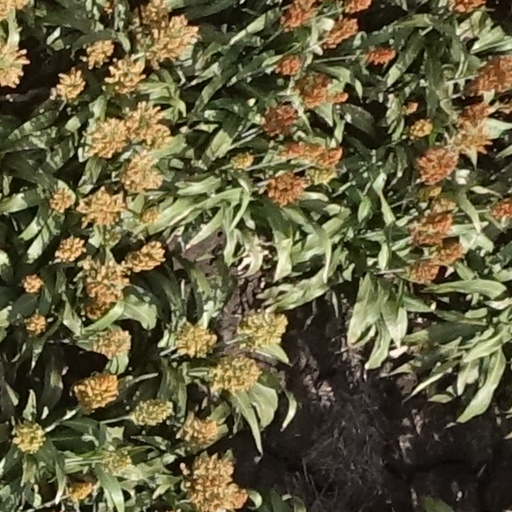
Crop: sorghum